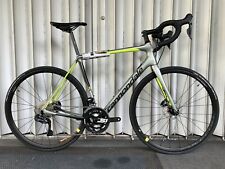
Vehicle type: Bikes